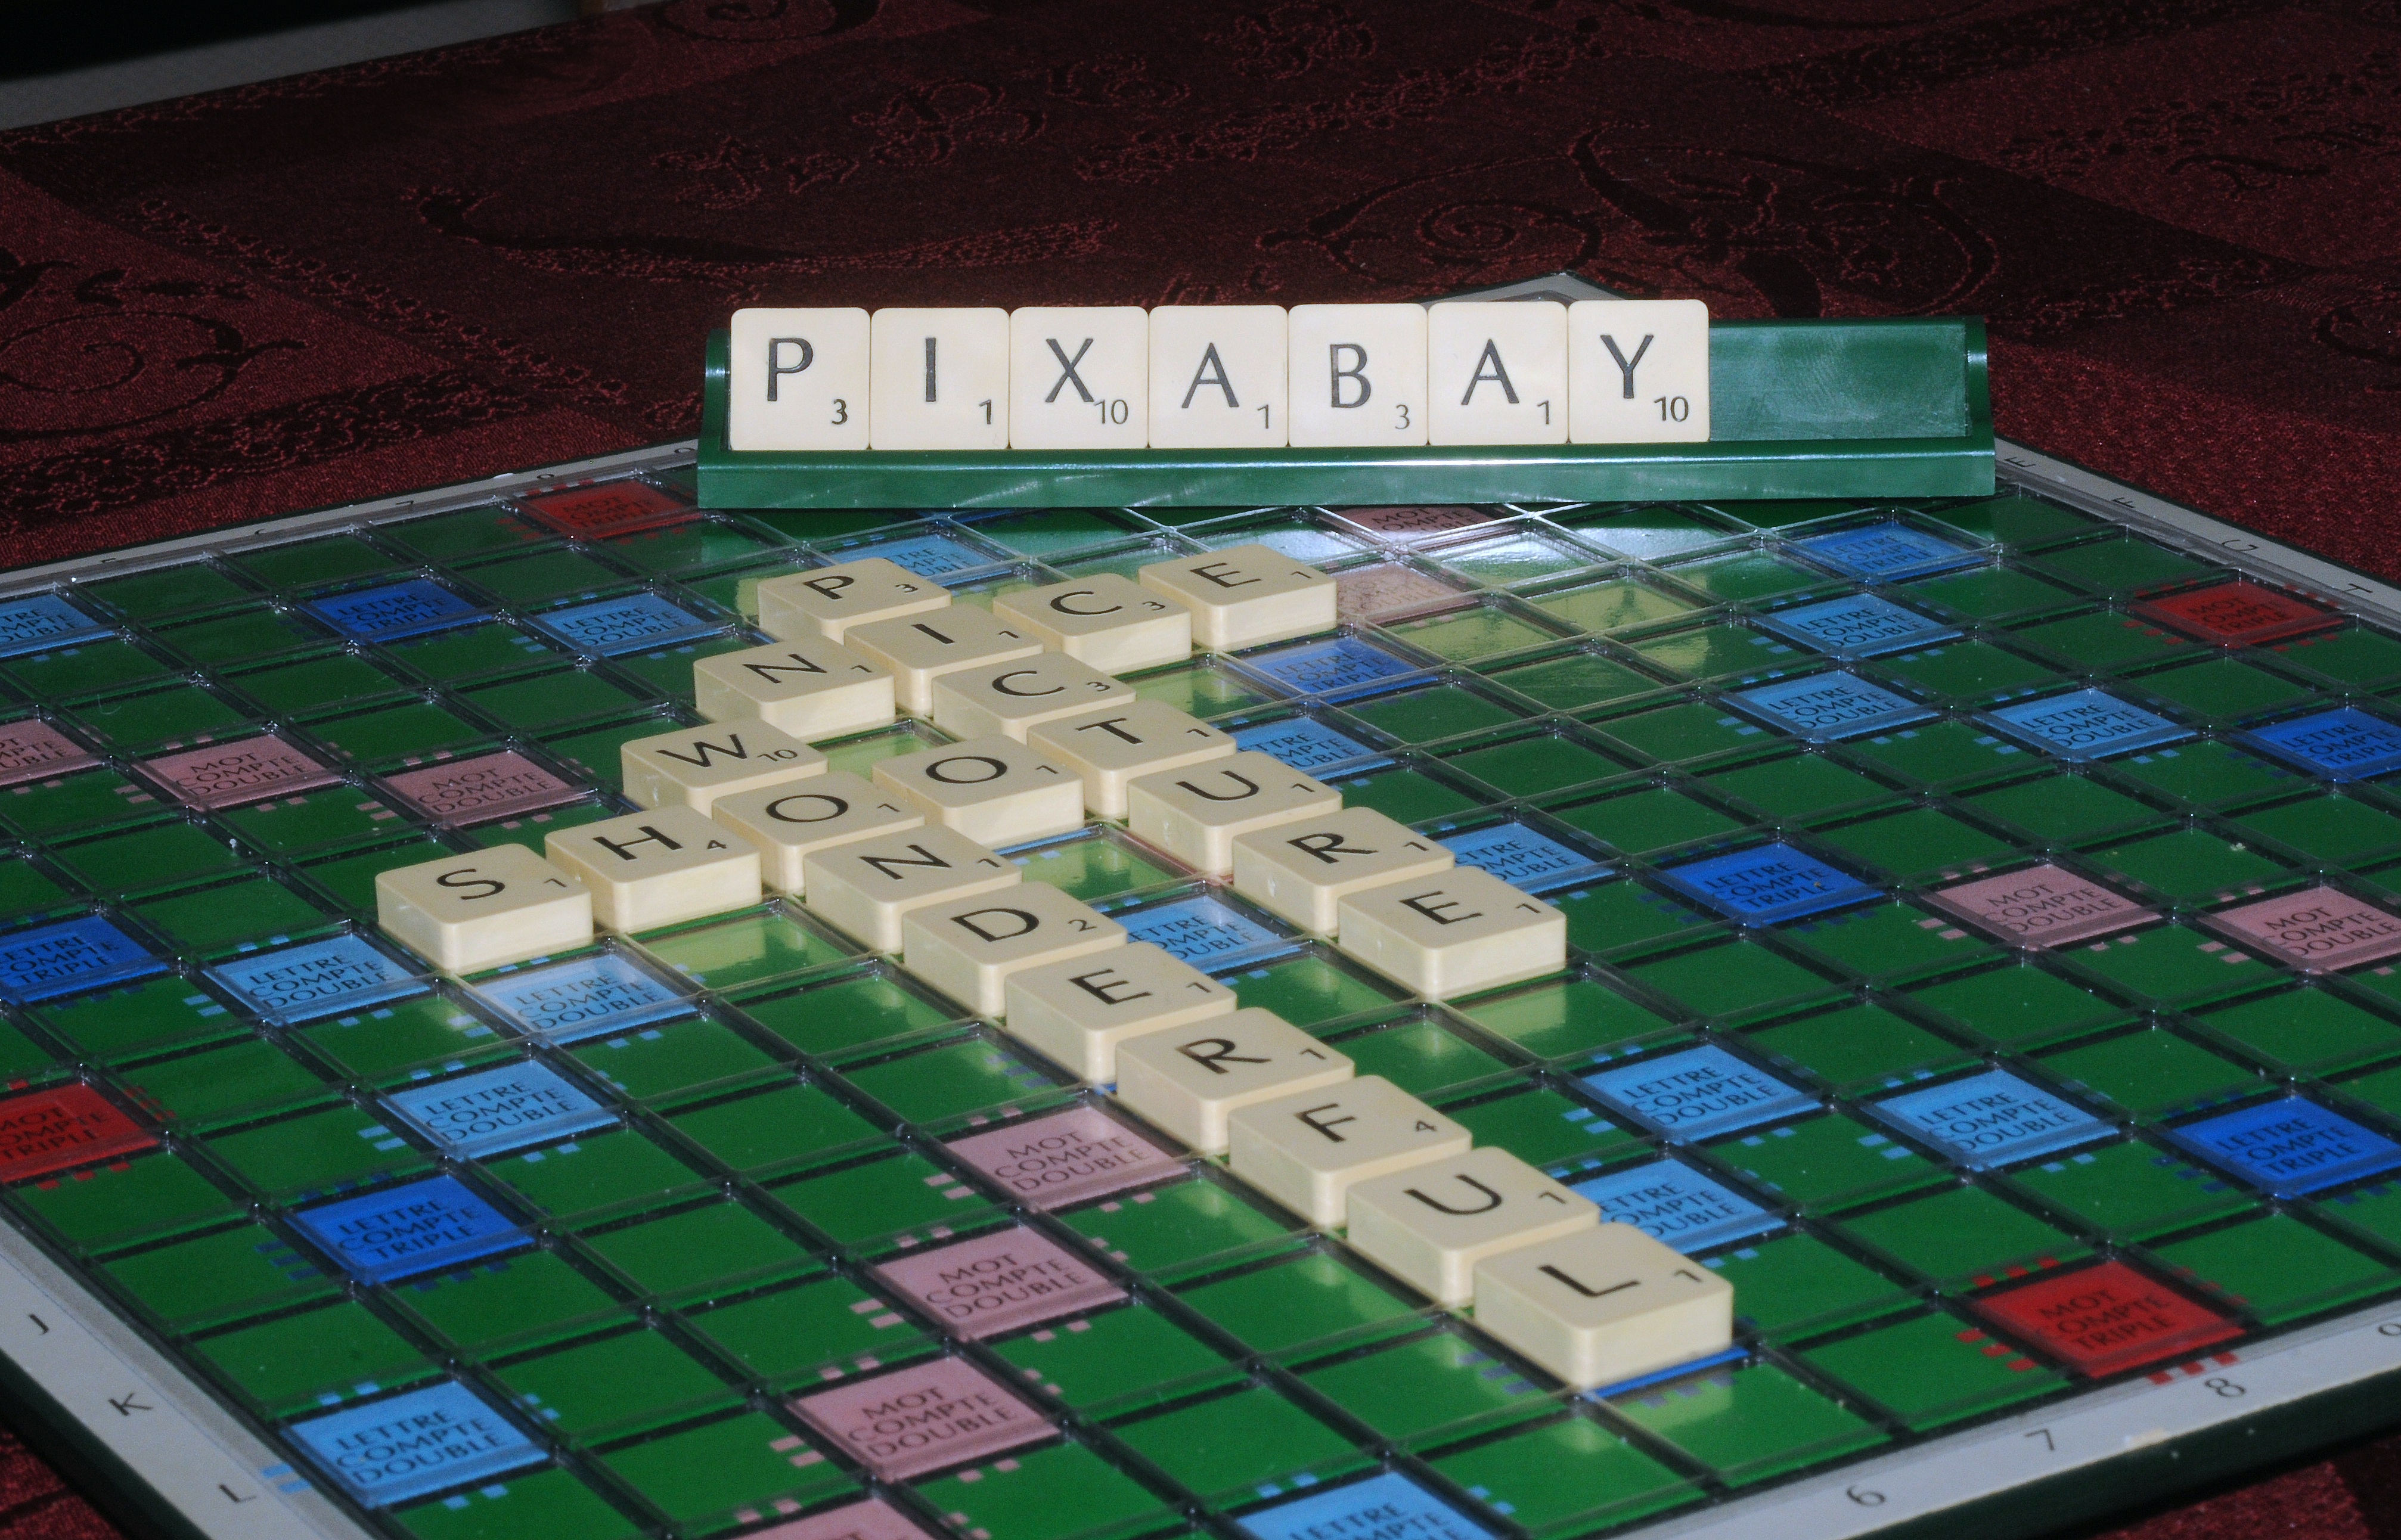
word, game, toy, scrabble, pawn, plateau, games, screenshot, pixabay, indoor games and sports